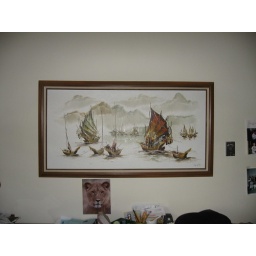
Junk boats at harbor with misty grey mountains in background.